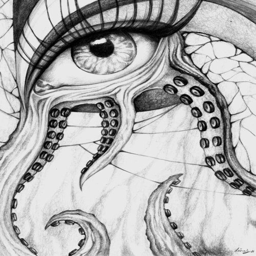
in the eye of fictional character